Section 126 of the Constitution Act, 1867

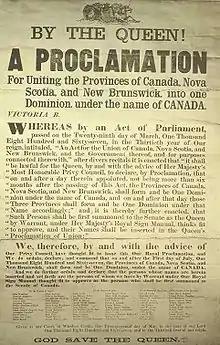
Royal Proclamation which brought the Act into force on July 1, 1867

Section 126 of the "Constitution Act, 1867" is a provision of the Constitution of Canada relating to consolidated revenue funds of the provinces.